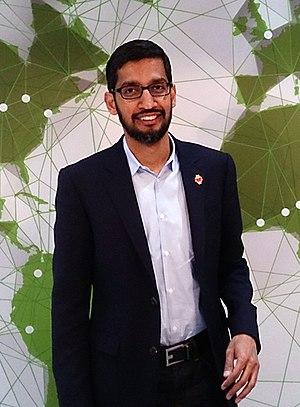
Sundar Pichai, né à Chennai en Inde, le 12 juillet 1972 est un dirigeant d'entreprise indo-américain, président-directeur général de Google depuis le 10 août 2015 à la suite de la restructuration de Google et la création de la nouvelle société Alphabet. Le 4 décembre 2019, les fondateurs lui cèdent l'entière direction opérationnelle du groupe.